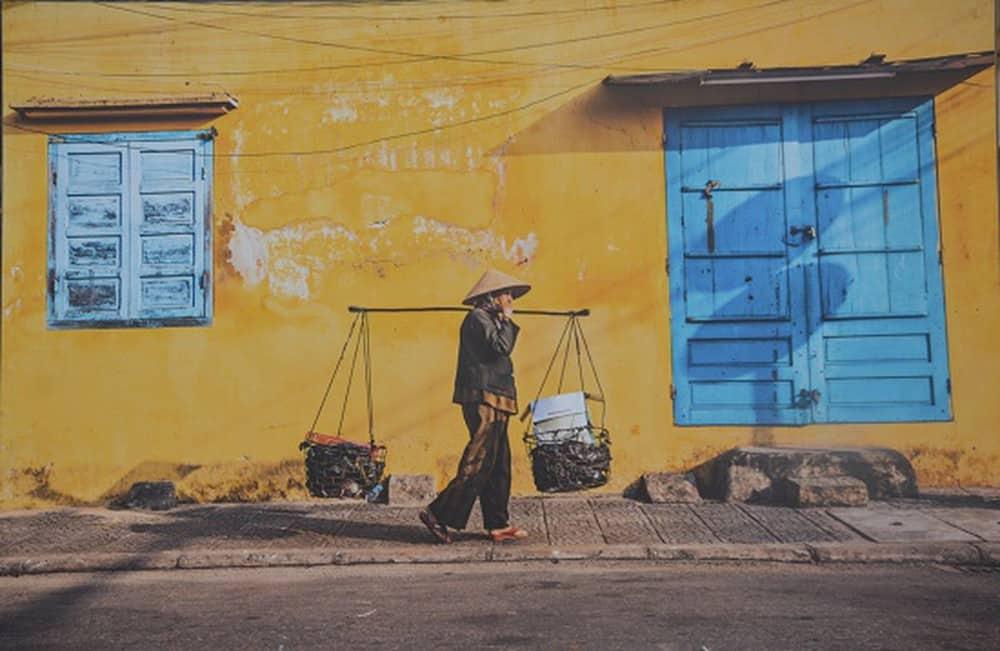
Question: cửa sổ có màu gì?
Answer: cửa sổ có màu xanh da trời